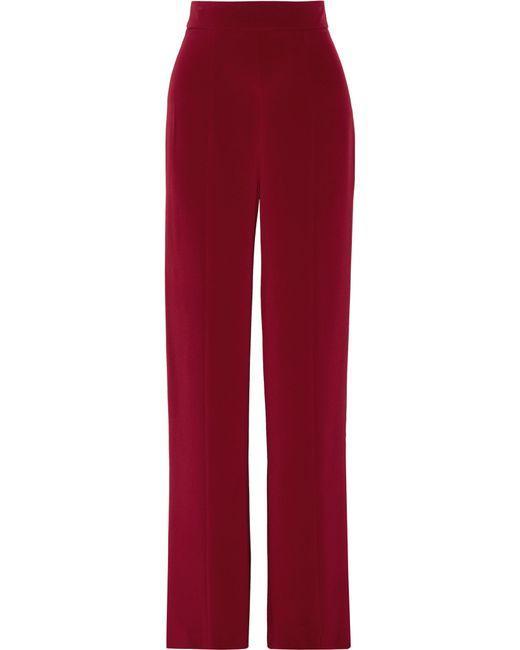
Slim Fit rote Baumwollunterwäsche für Damen